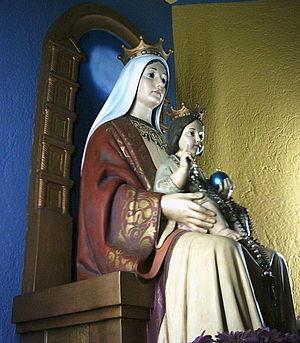
Notre-Dame de Coromoto ou Vierge de Coromoto est le nom donné à la Vierge Marie lors de son apparition à un indigène du Venezuela en 1652. C'est une figure catholique du continent américain. Le culte de la Vierge de Coromoto est particulièrement répandu au Venezuela, nation dont elle est la patronne.